Don't (1925 film)

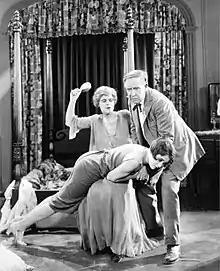
Still with DeWitt Jennings, Ethel Wales, and Sally O'Neil

Don't is a 1925 American silent comedy film directed by Alfred J. Goulding, starring Sally O'Neil, John Patrick, Bert Roach, and Ethel Wales, and released by Metro-Goldwyn-Mayer. The film is one of the B pictures the studio produced to keep the Loews circuit and other cinemas supplied.